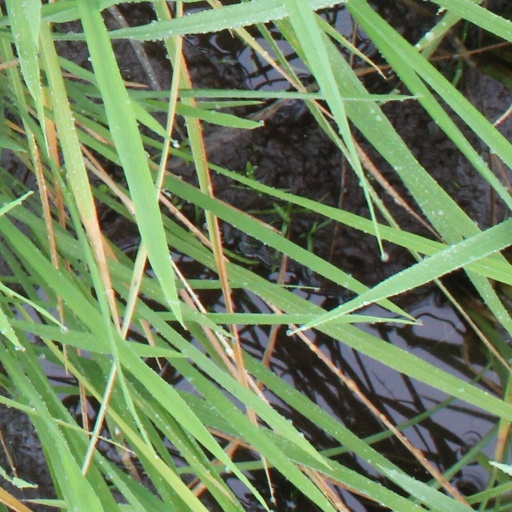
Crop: rice